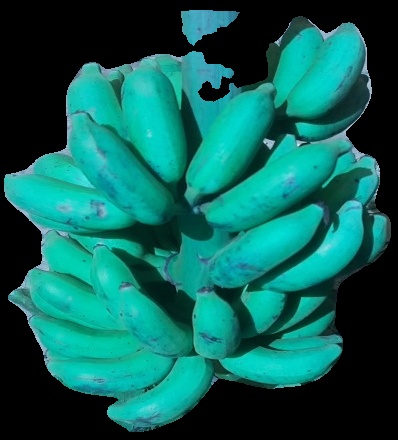
Variety: elakki-bale
Grade: grade3